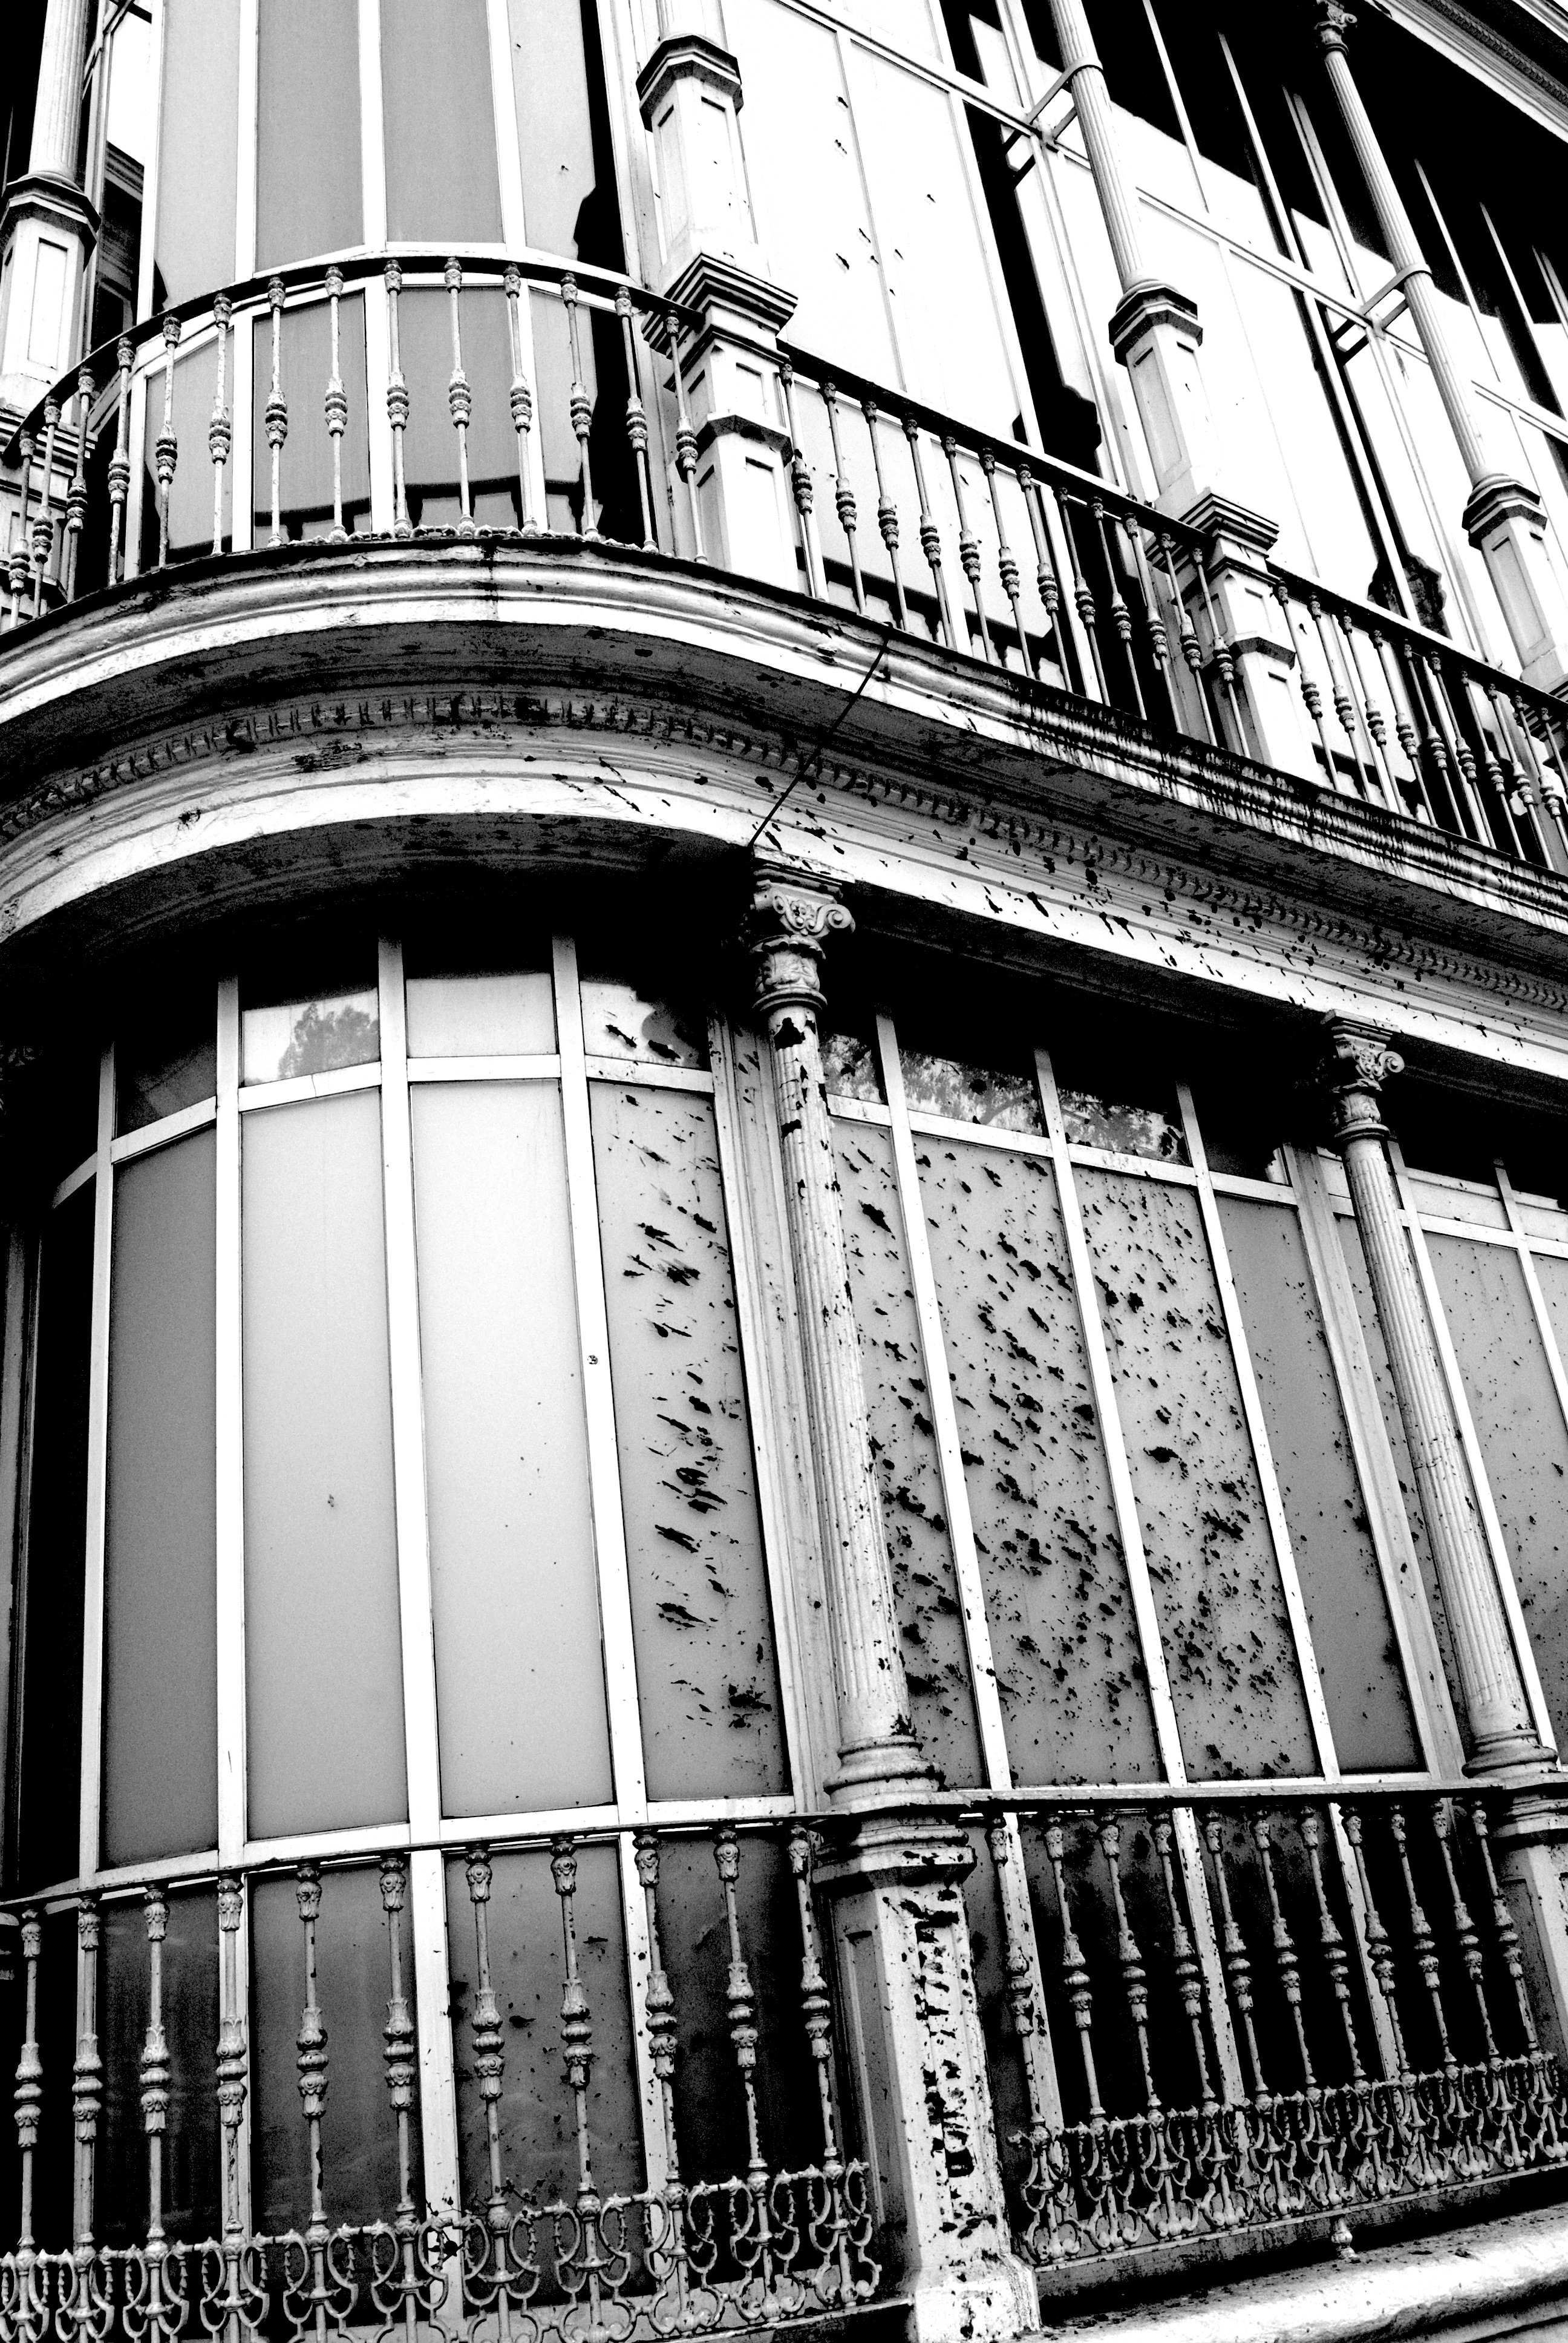
black and white, architecture, white, street, photography, window, sadness, autumn, facade, monochrome, sad, loneliness, symmetry, history, tired, shape, melancholy, depression, soledad, contempt, urban area, monochrome photography